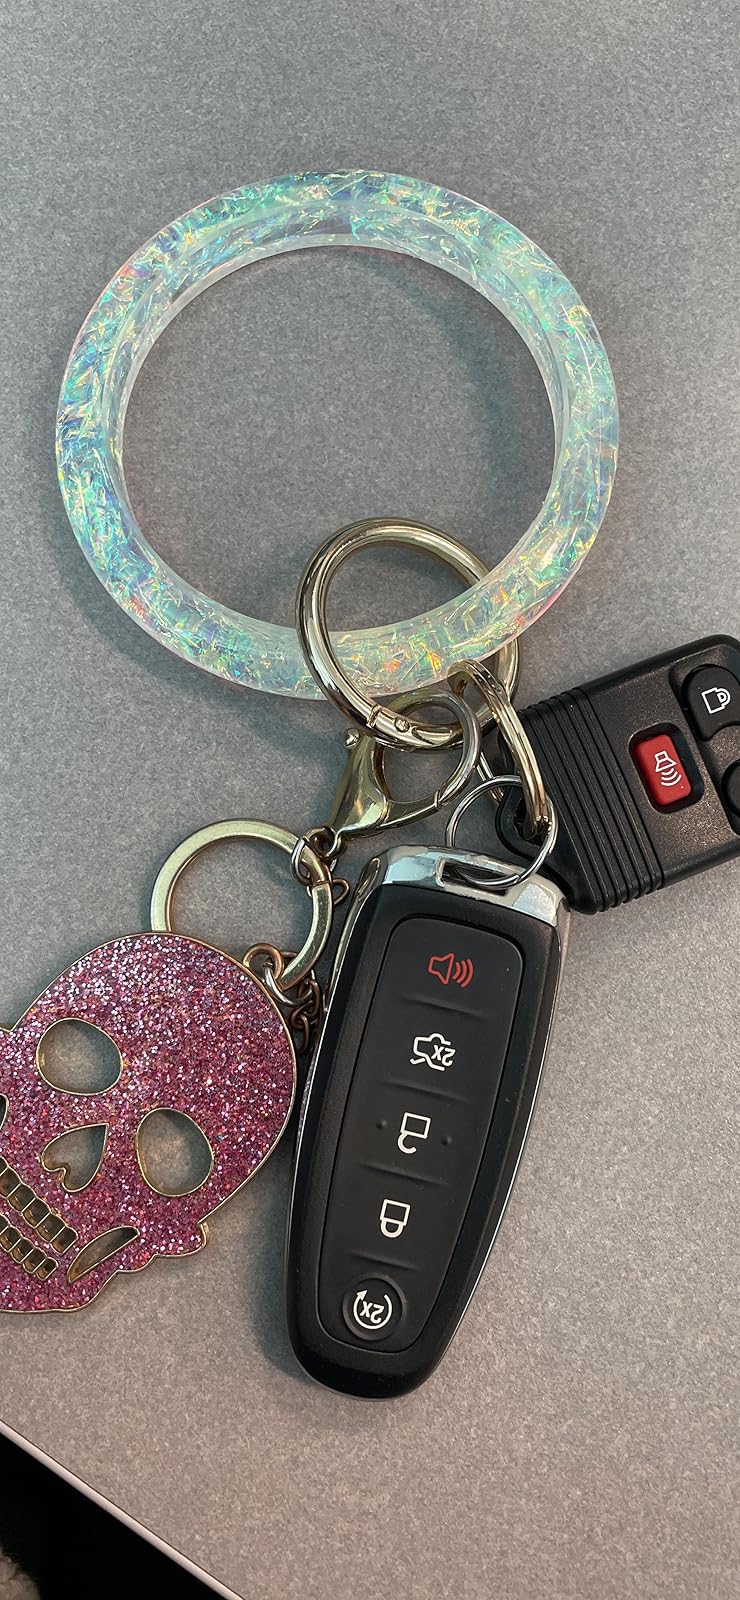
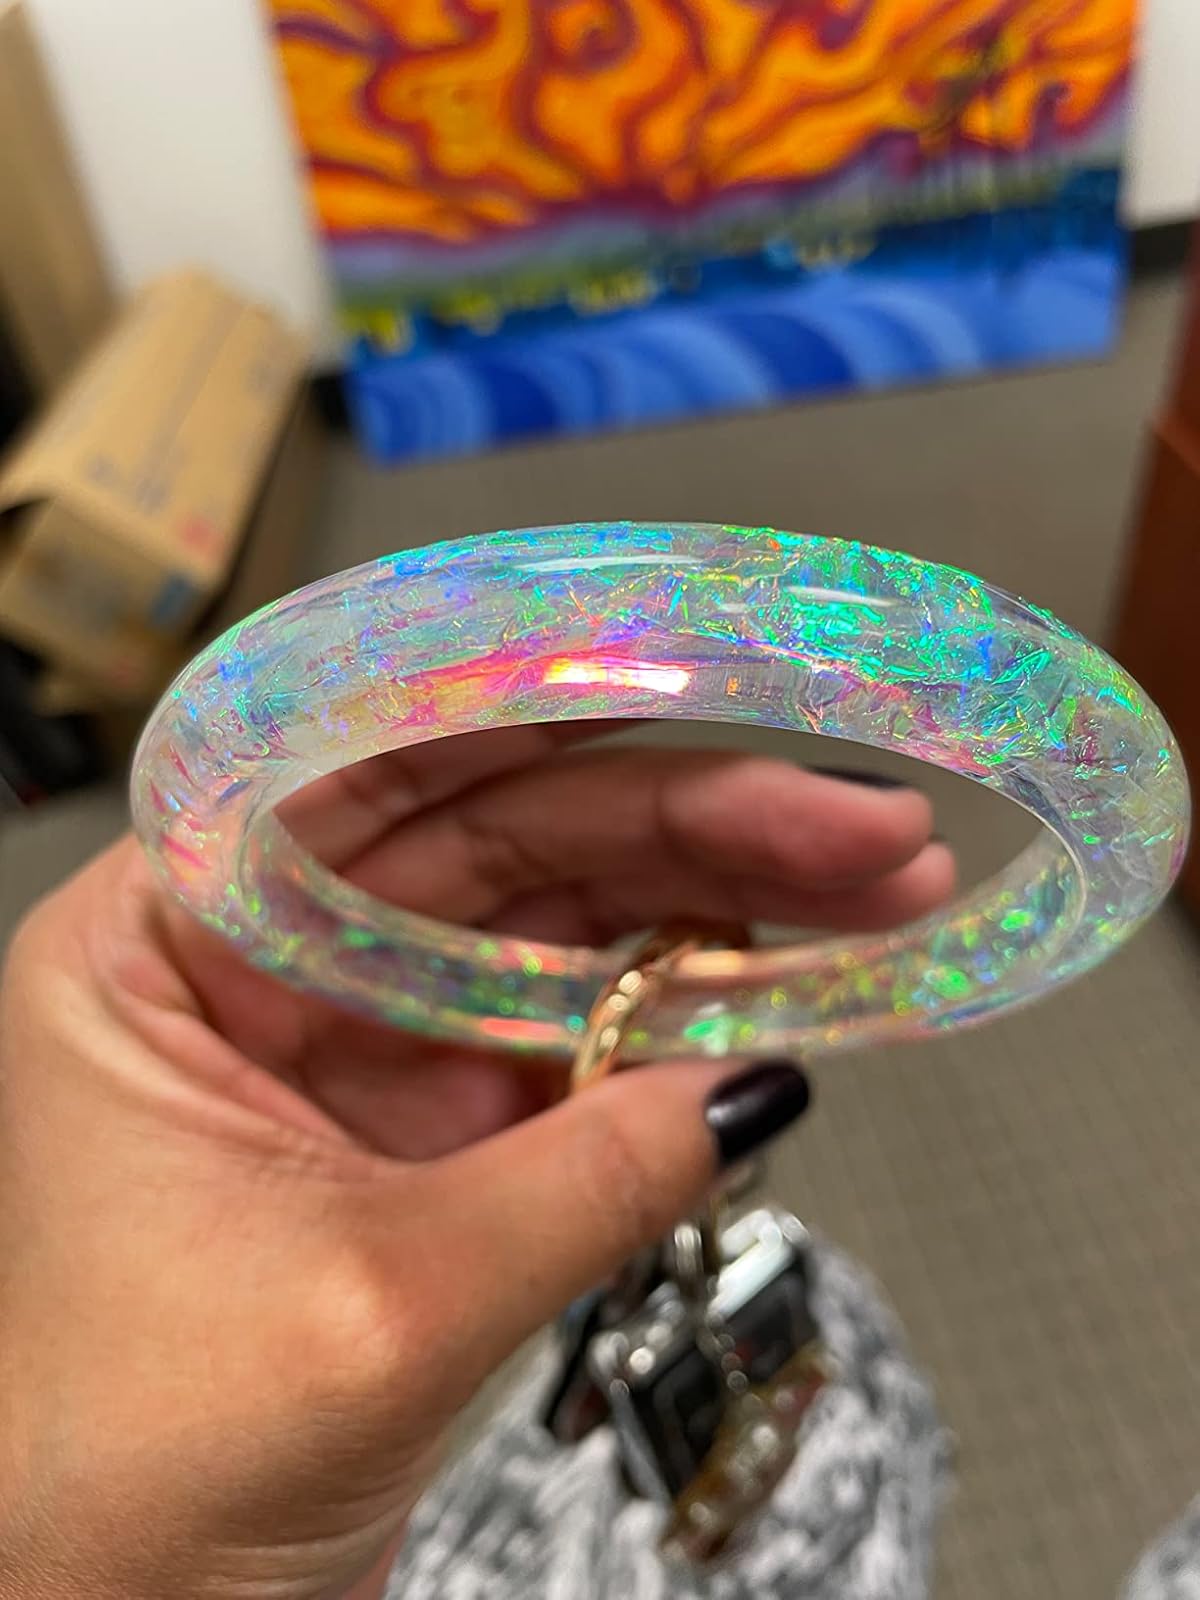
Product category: accessories_keychain
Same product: yes